Filthy Rich (1982 TV series)

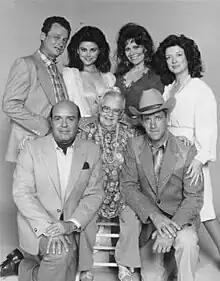

Filthy Rich is an American sitcom television series that aired on CBS from August 1982 to June 1983. Starring Dixie Carter and Charles Frank, the series satirized prime-time soap operas such as "Dallas" and "Dynasty".